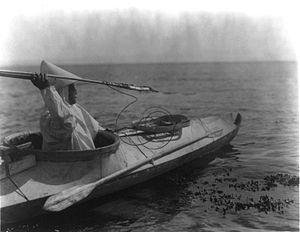
Un kayak ou kayac est un type de pirogue légère utilisant une pagaie pour le propulser, le diriger et l’équilibrer.